Question: What is the main color of the clouds?
Tambaya: Mene ainihin launin gizagiza?
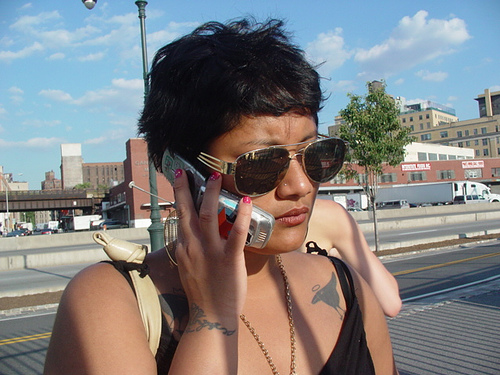
Answer: White.
Amsa: Fari.